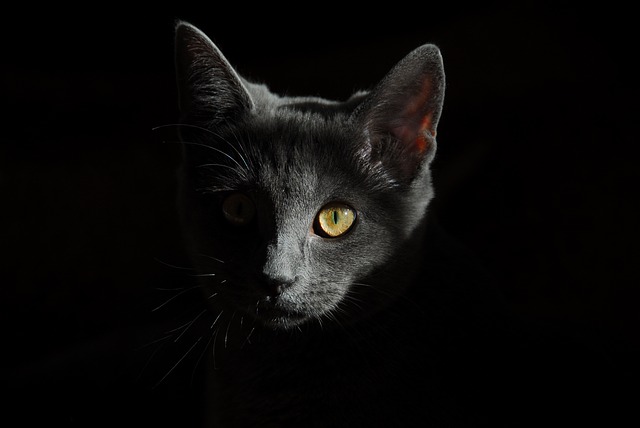
Label: cat